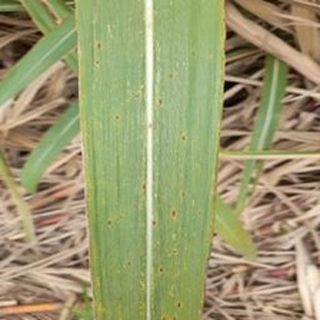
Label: sugarcane_rust